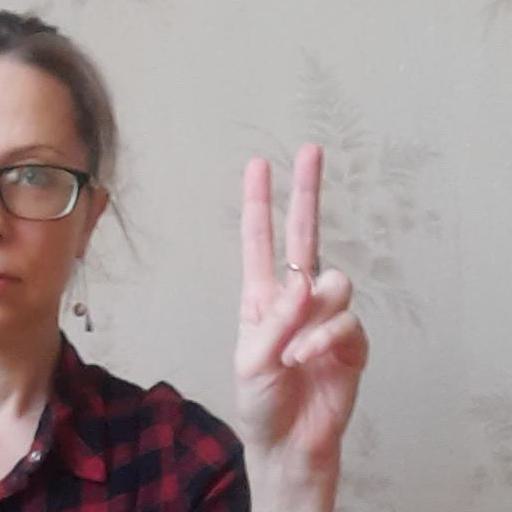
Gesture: peace